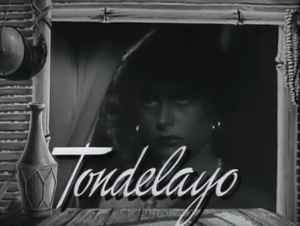
Tondelayo est un film américain réalisé par Richard Thorpe sorti en 1942.